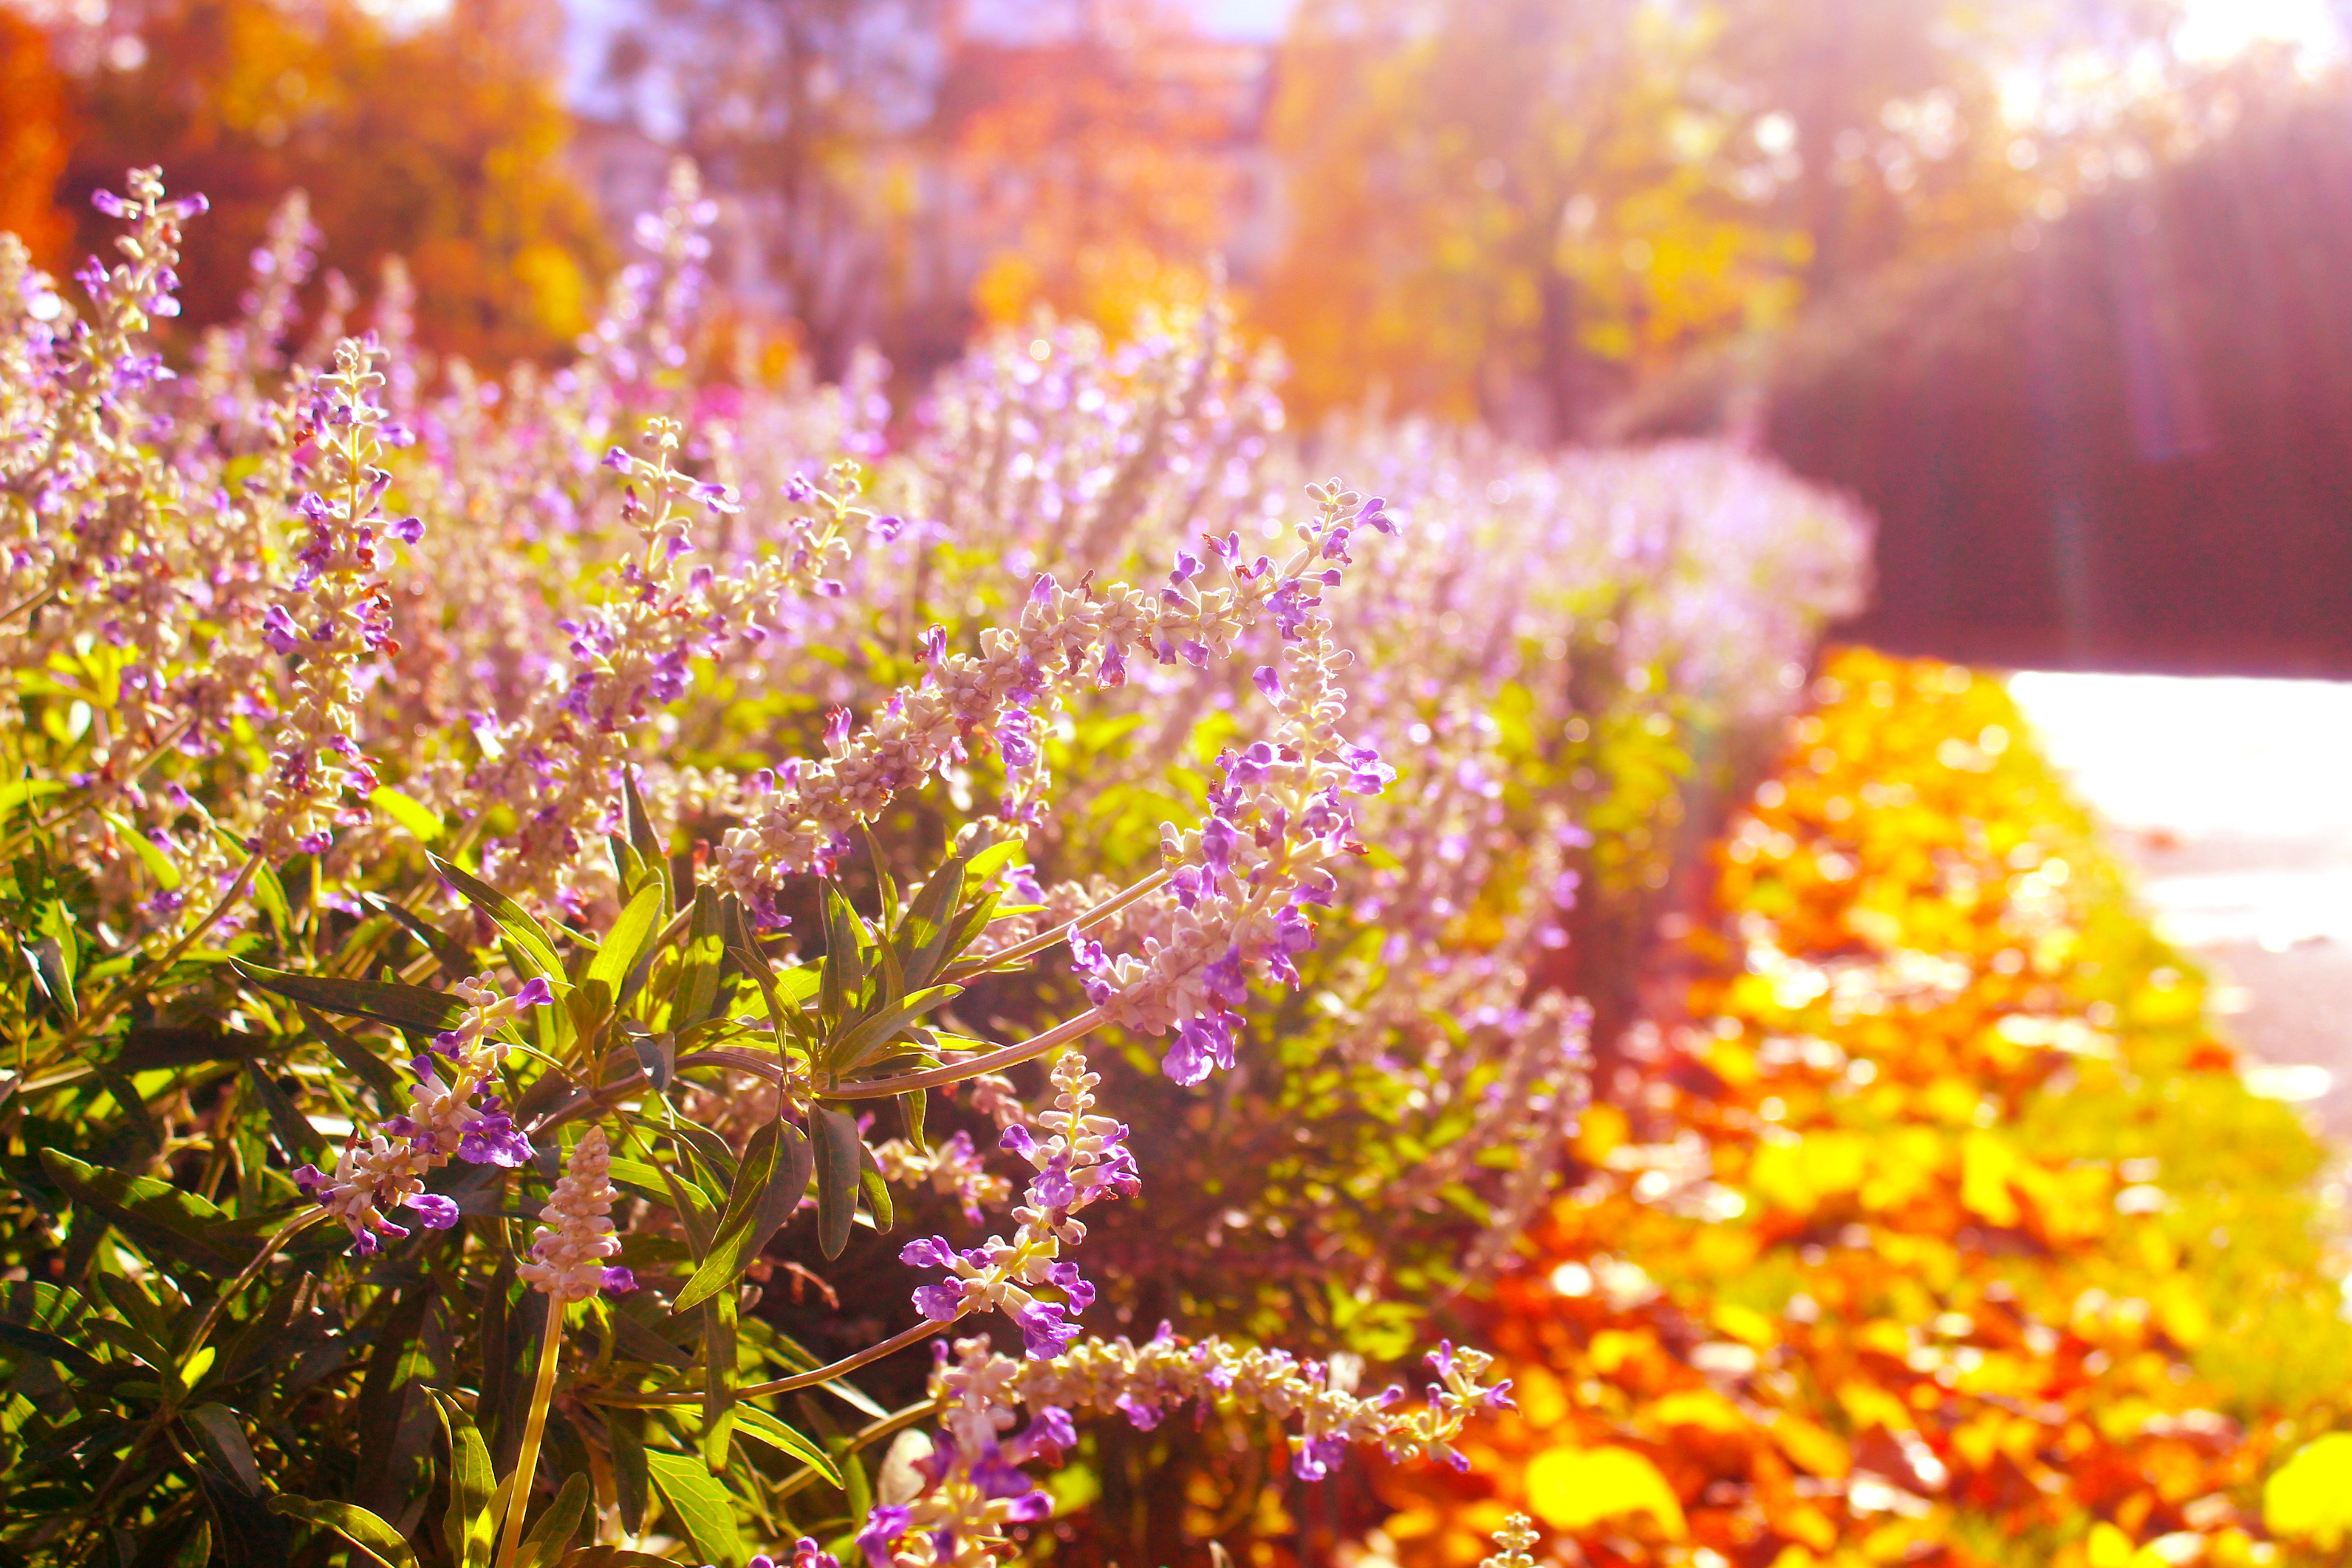
flower, garden, blooming, plant, petal, leaf, purple, branch, vegetation, sunlight, terrestrial plant, grass, natural landscape, groundcover, shrub, flowering plant, annual plant, magenta, landscape, subshrub, wood, wildflower, herbaceous plant, plant stem, Forb, macro photography, city, deciduous, blossom, tree, autumn, buddleia